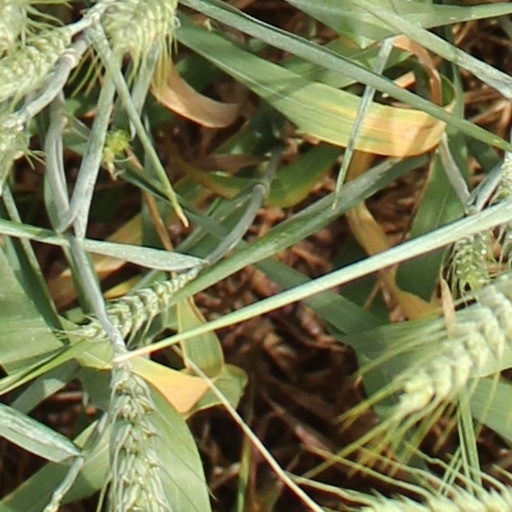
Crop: wheat